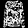
Label: Shirt